Too Big to Know

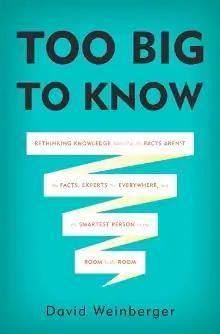

Too Big to Know: Rethinking Knowledge Now That the Facts Aren't the Facts, Experts Are Everywhere, and the Smartest Person in the Room Is the Room is a non-fiction book by the American technology writer David Weinberger published in 2012 by Basic Books.